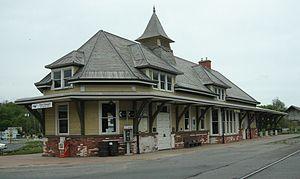
La gare de Fort Edward est une gare ferroviaire des États-Unis située à Fort Edward dans l'État de New York; elle est desservie par deux lignes d'Amtrak.